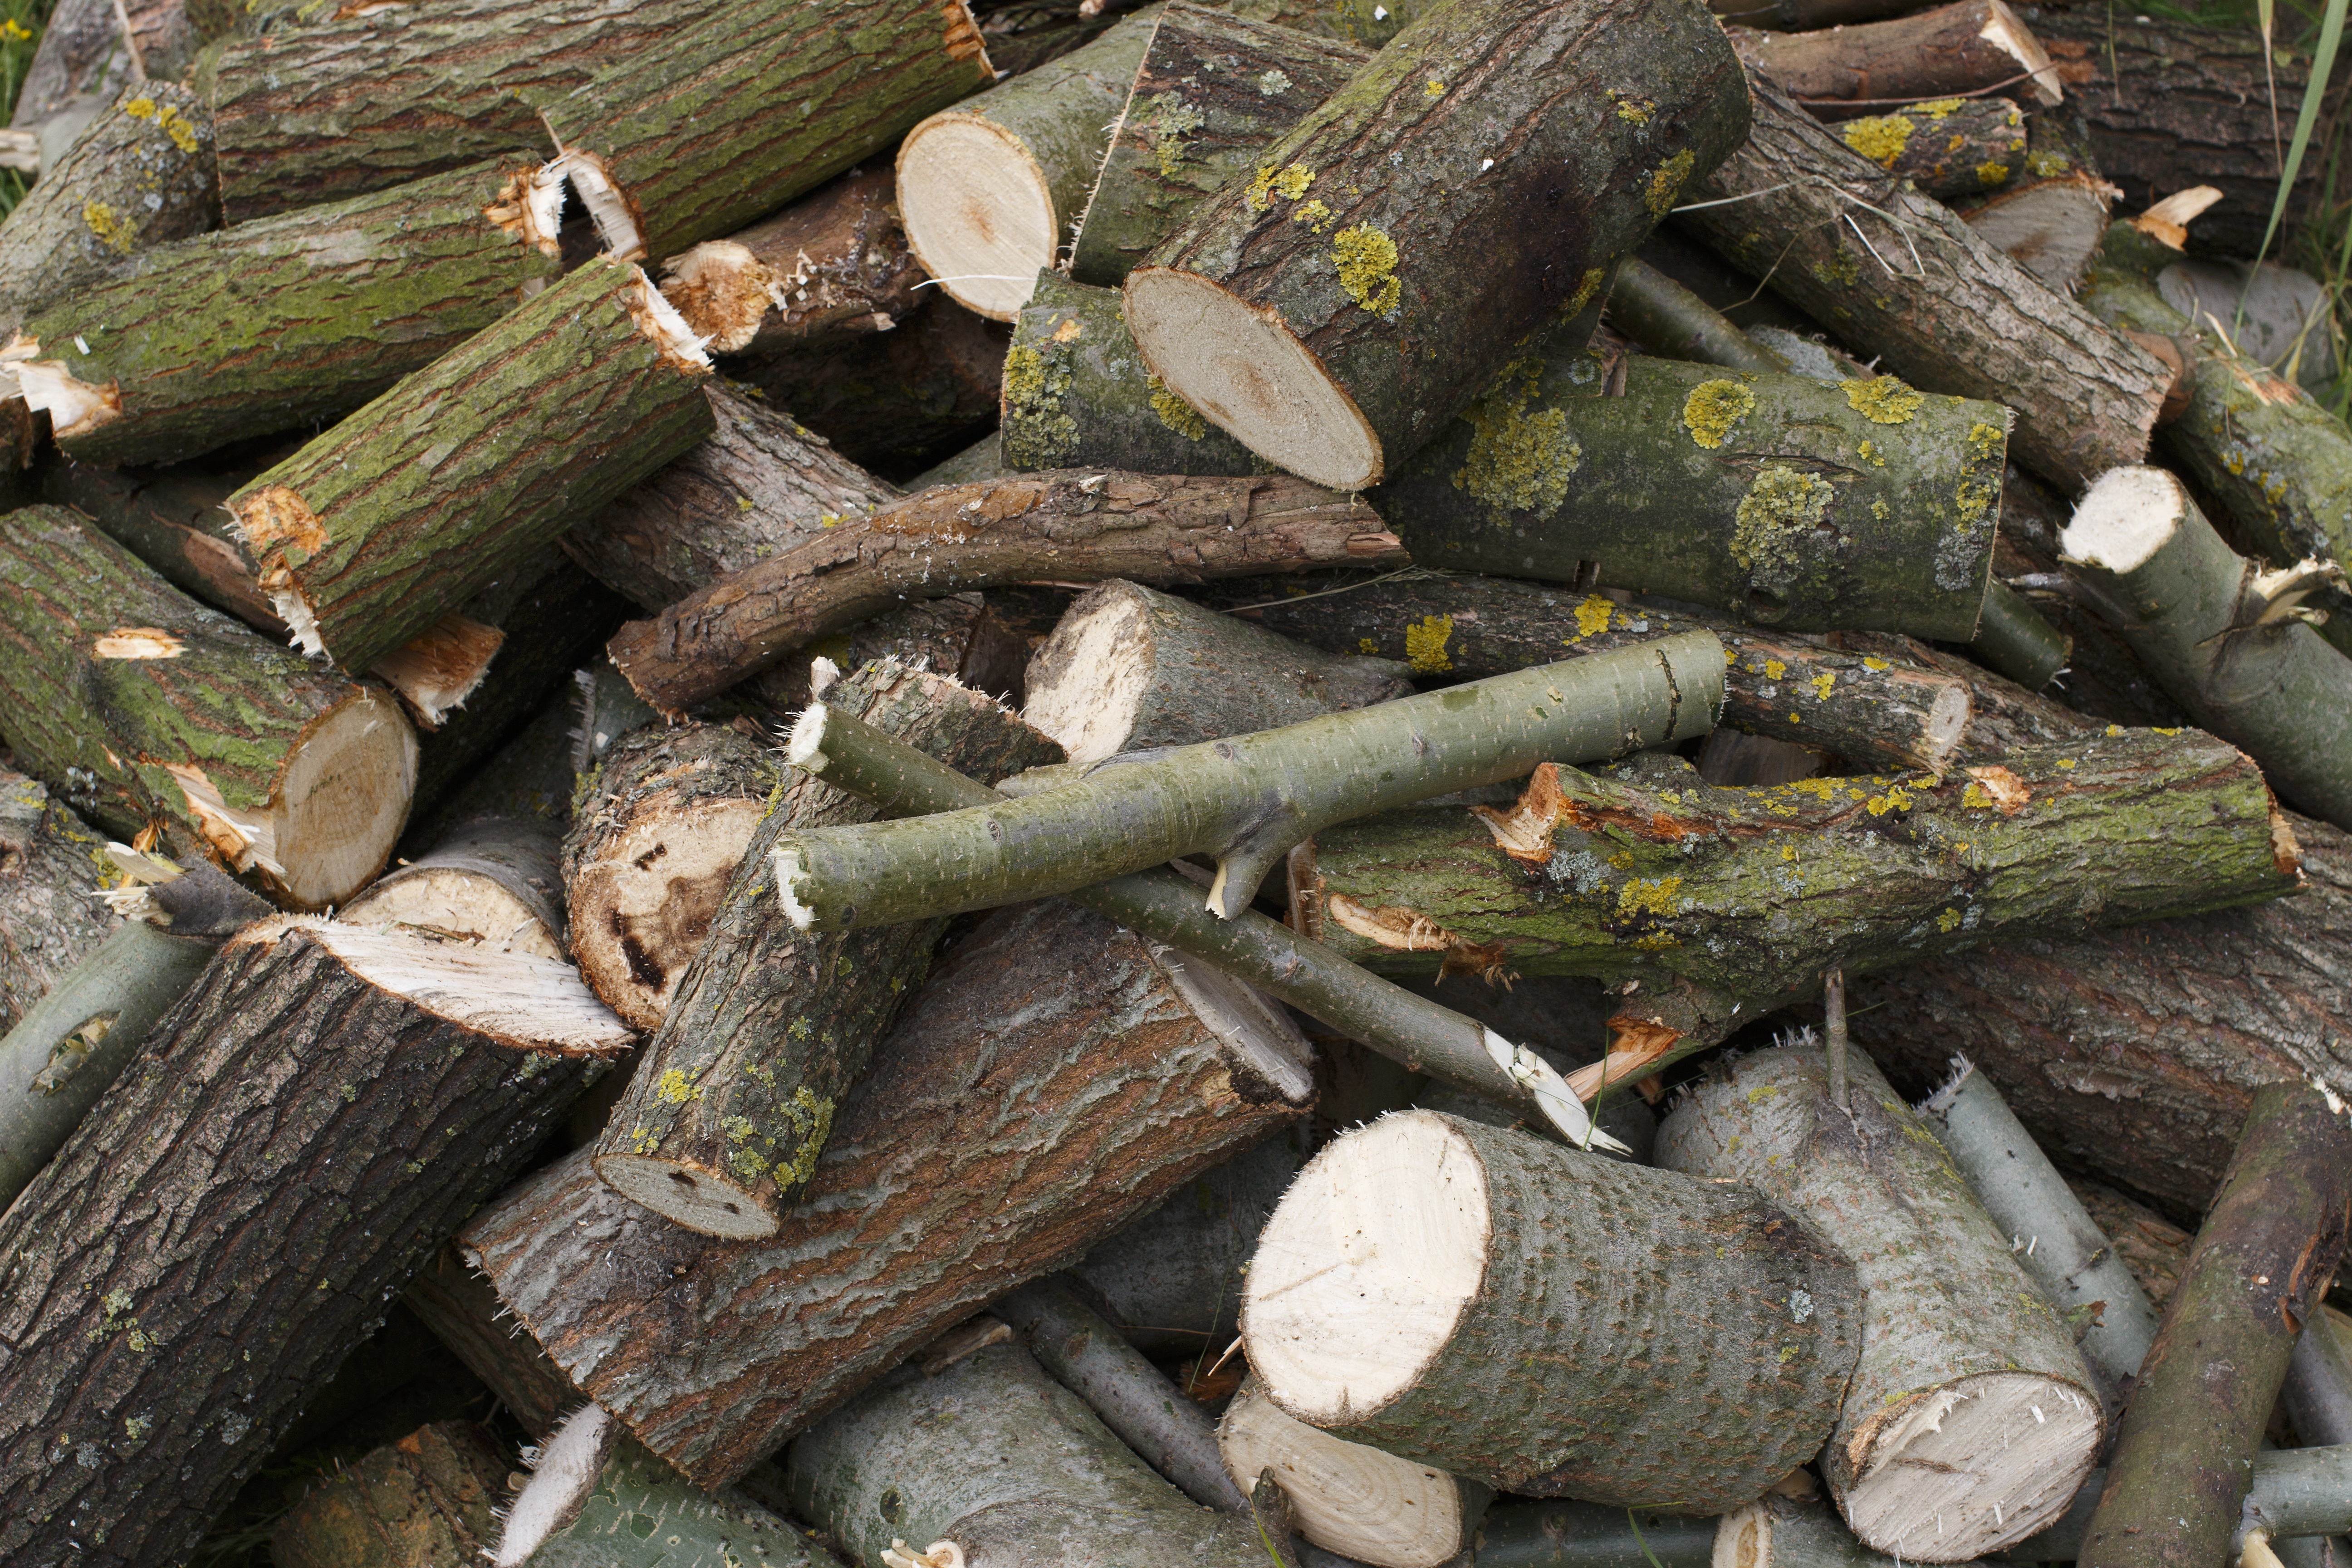
tree, forest, branch, plant, wood, trunk, brush, pile, produce, botany, firewood, shingle, char, bamboo, stick, drome, billet, deadwood, chip, lap, a bunch of, faggot, suholom, lucina, golovnya, shish kebab, plant stem, woody plant, land plant